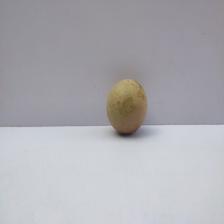
Size: Medium